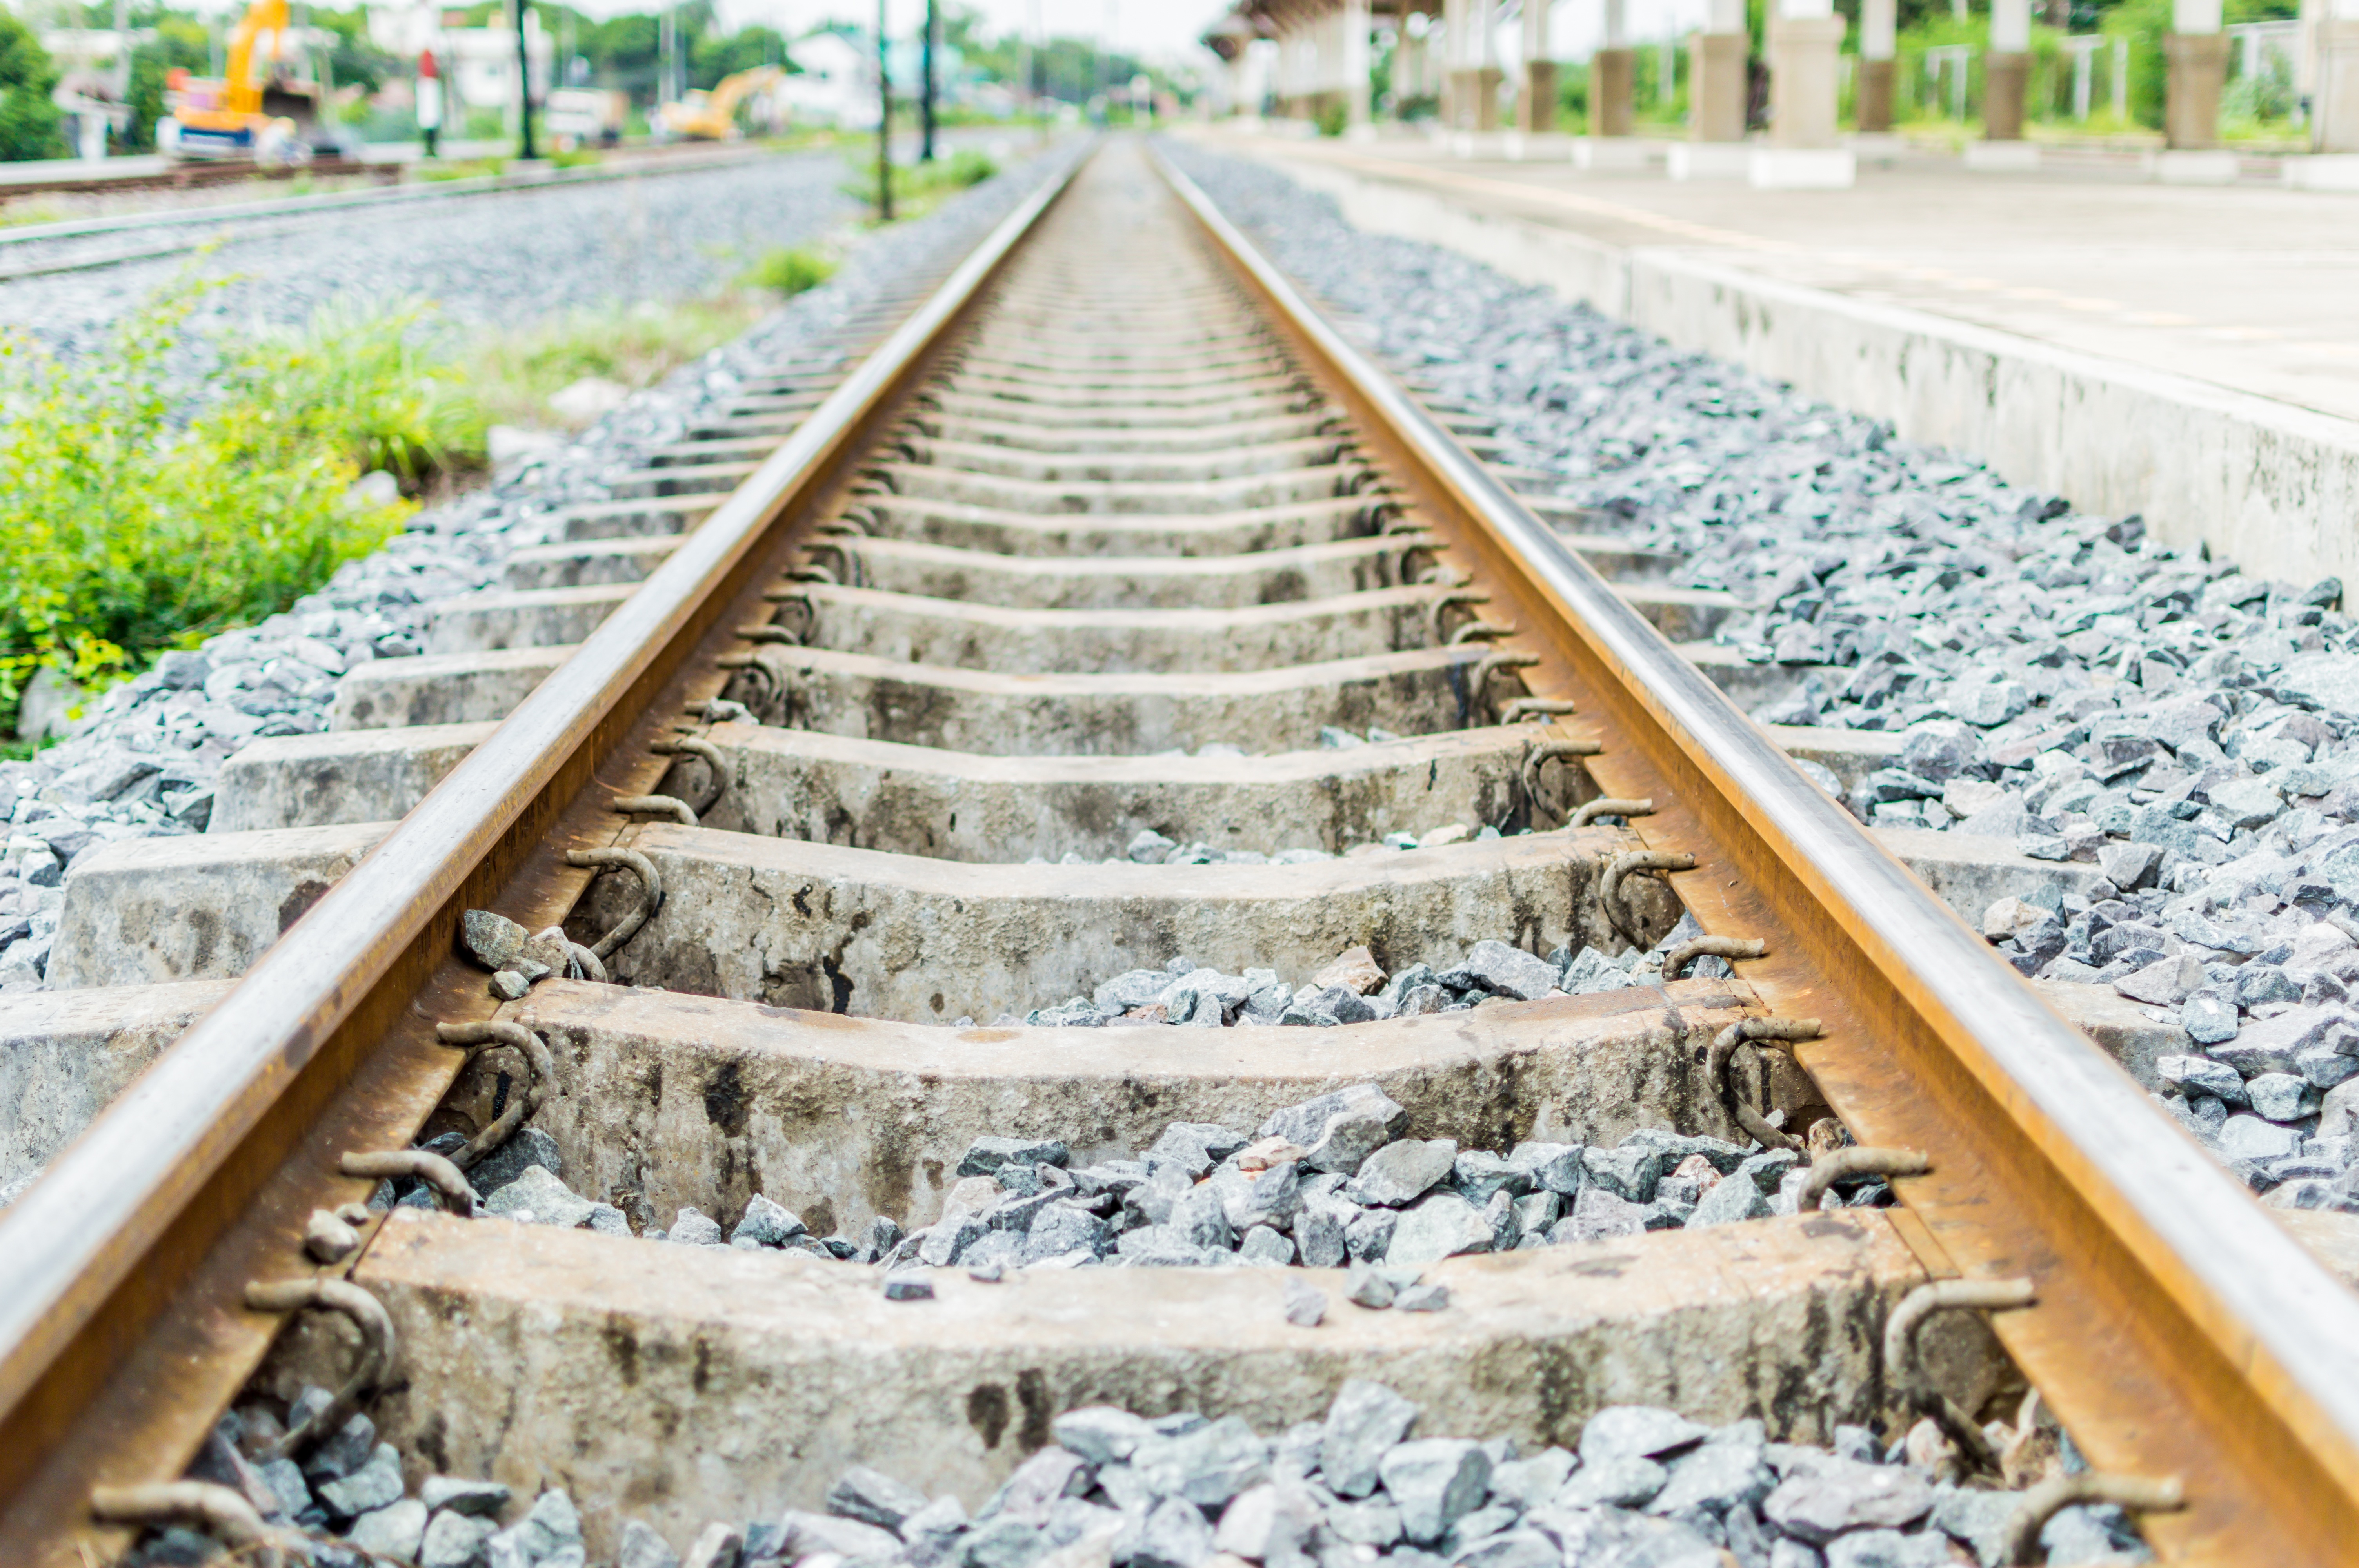
landscape, nature, path, outdoor, horizon, sky, track, railway, railroad, road, perspective, rail, train, travel, steel, transportation, transport, line, direction, journey, industry, tracks, background, way, iron